Project Magnet (USN)

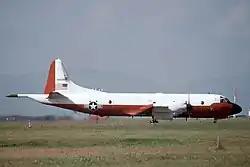
Project Magnet RP-3D at Misawa (Japan) 27 October 1994 after Project Magnet transfer to Naval Research Laboratory.

Project Magnet was a major geomagnetic survey effort from 1951 through 1994. The project originated in the U.S. Navy Hydrographic Office, renamed the U.S. Naval Oceanographic Office (NAVOCEANO), supporting world magnetic modeling and charting. The project used aircraft flying magnetic surveys worldwide. Additional magnetic data were collected with geophysical survey ships in conjunction with other projects for combination into final products. Data was used to support navigation of ships and aircraft and to meet Naval requirements as well as scientific research.